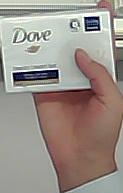
Product: dove_soap